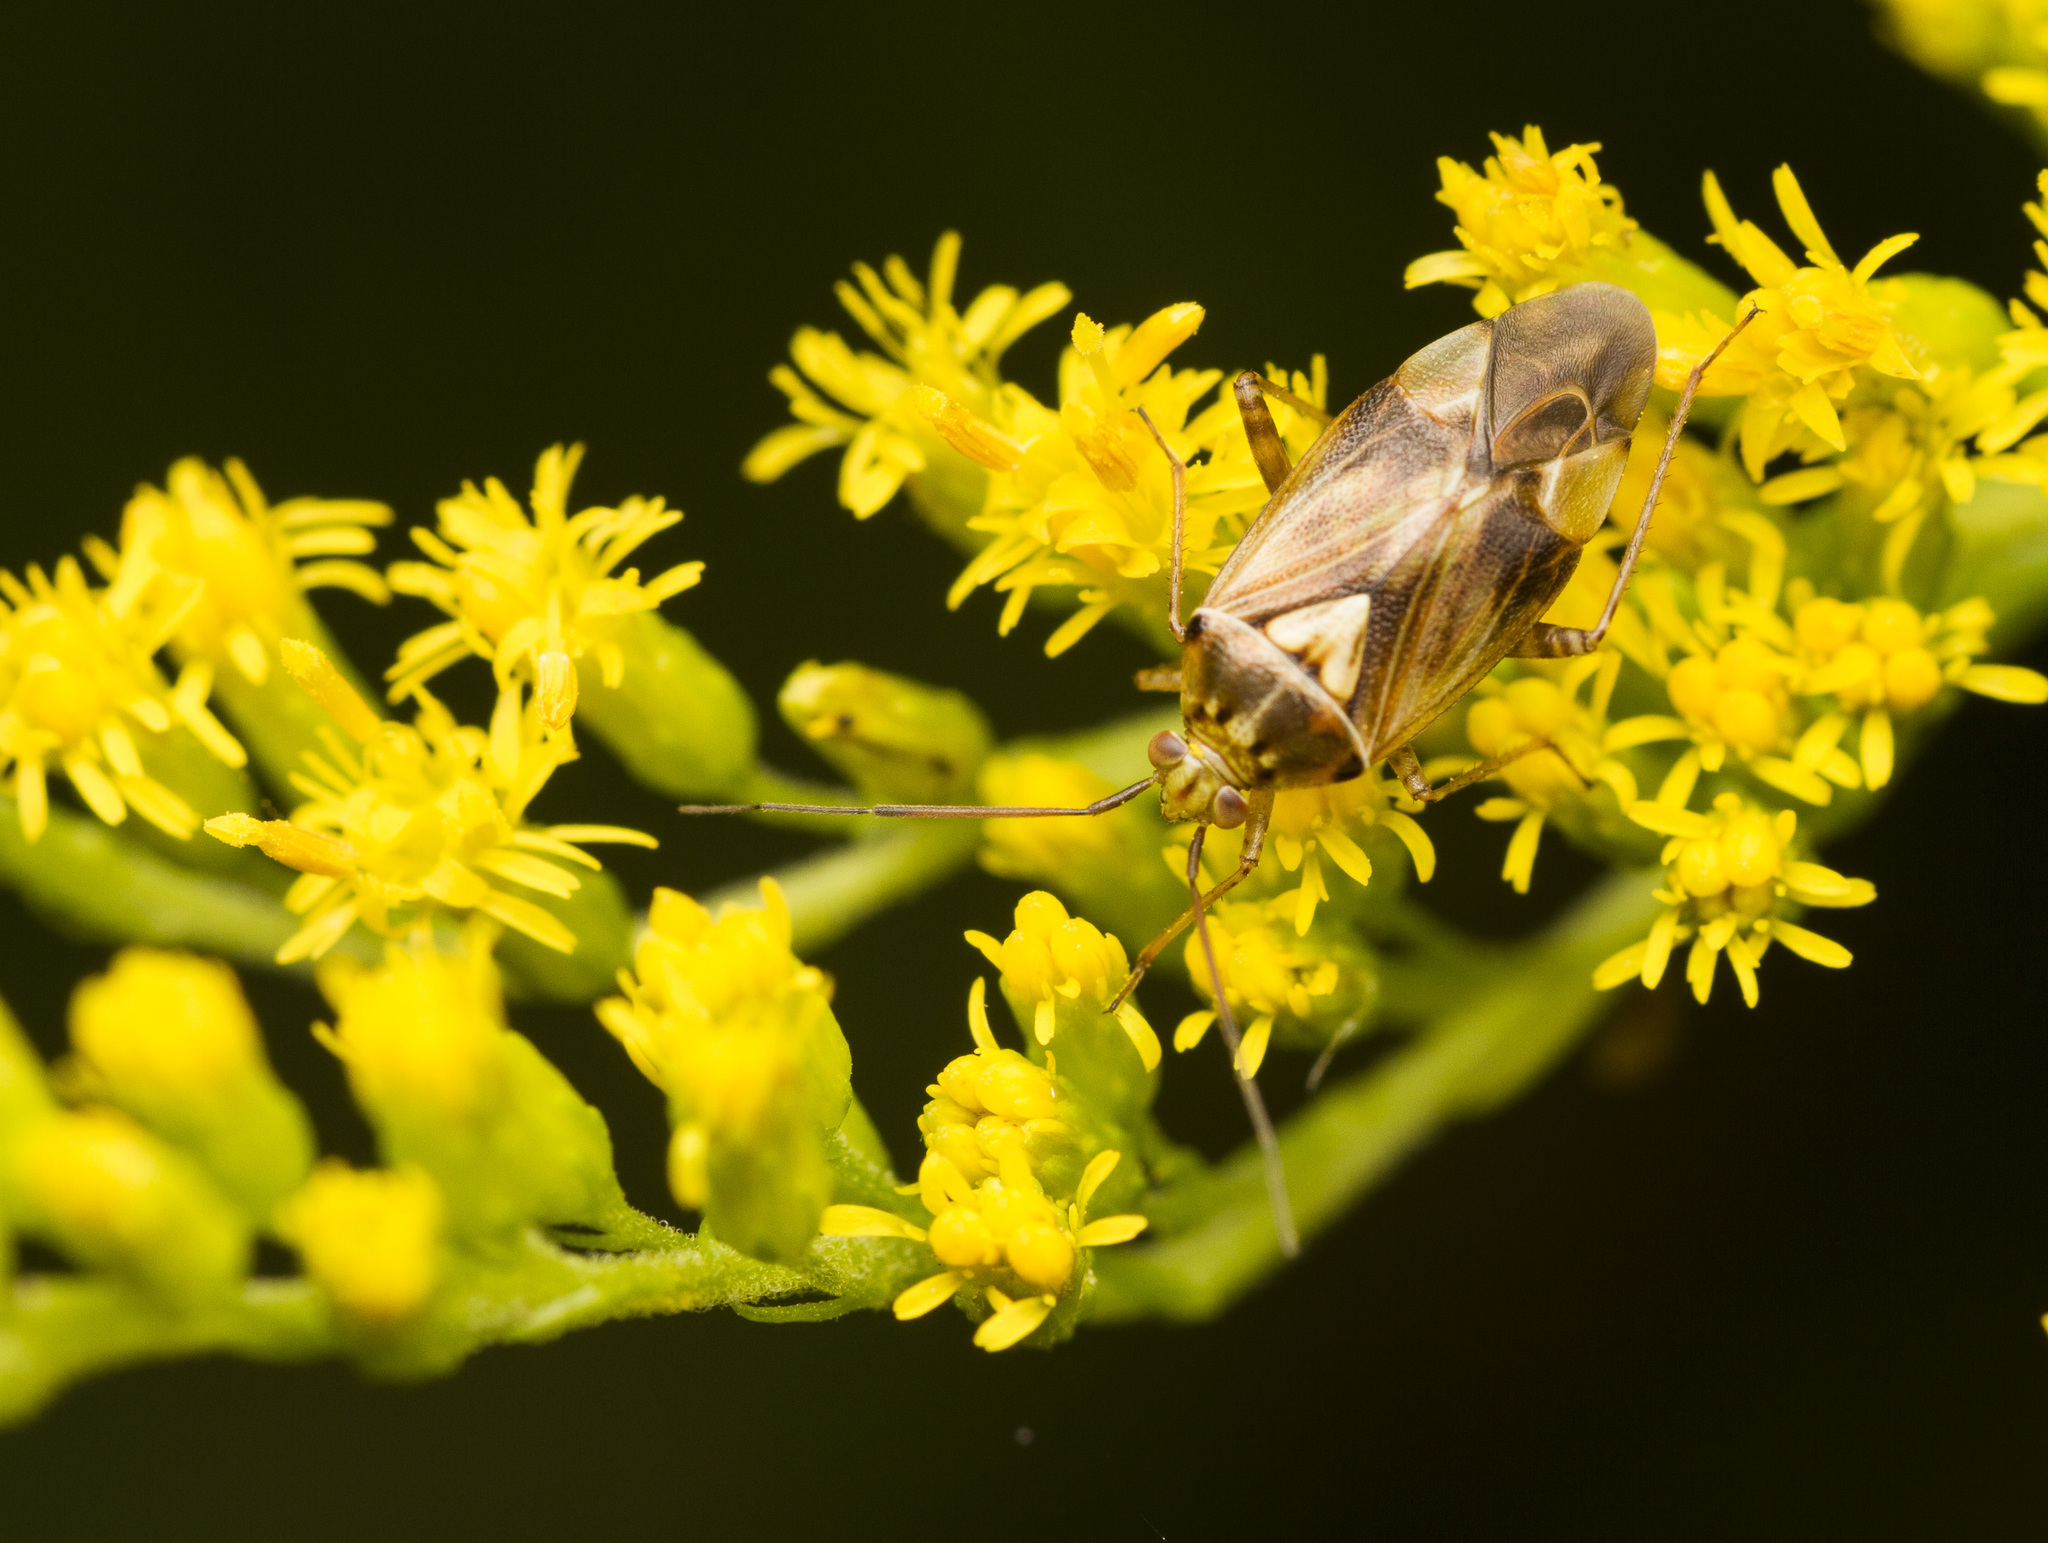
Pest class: lygus_bug